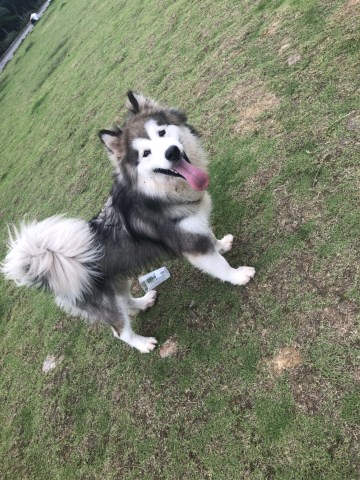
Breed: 1160-n000003-Siberian_husky